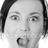
Emotion: surprise